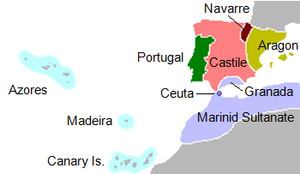
L'Empire colonial portugais désigne les territoires d'outre-mer occupés et administrés par le Portugal entre le début du XVᵉ siècle et le XXᵉ siècle. Officiellement, on lui a longtemps préféré celui d’« Outre-mer portugais » avant d'adopter temporairement le terme d’« Empire colonial portugais » entre 1930 et 1951.